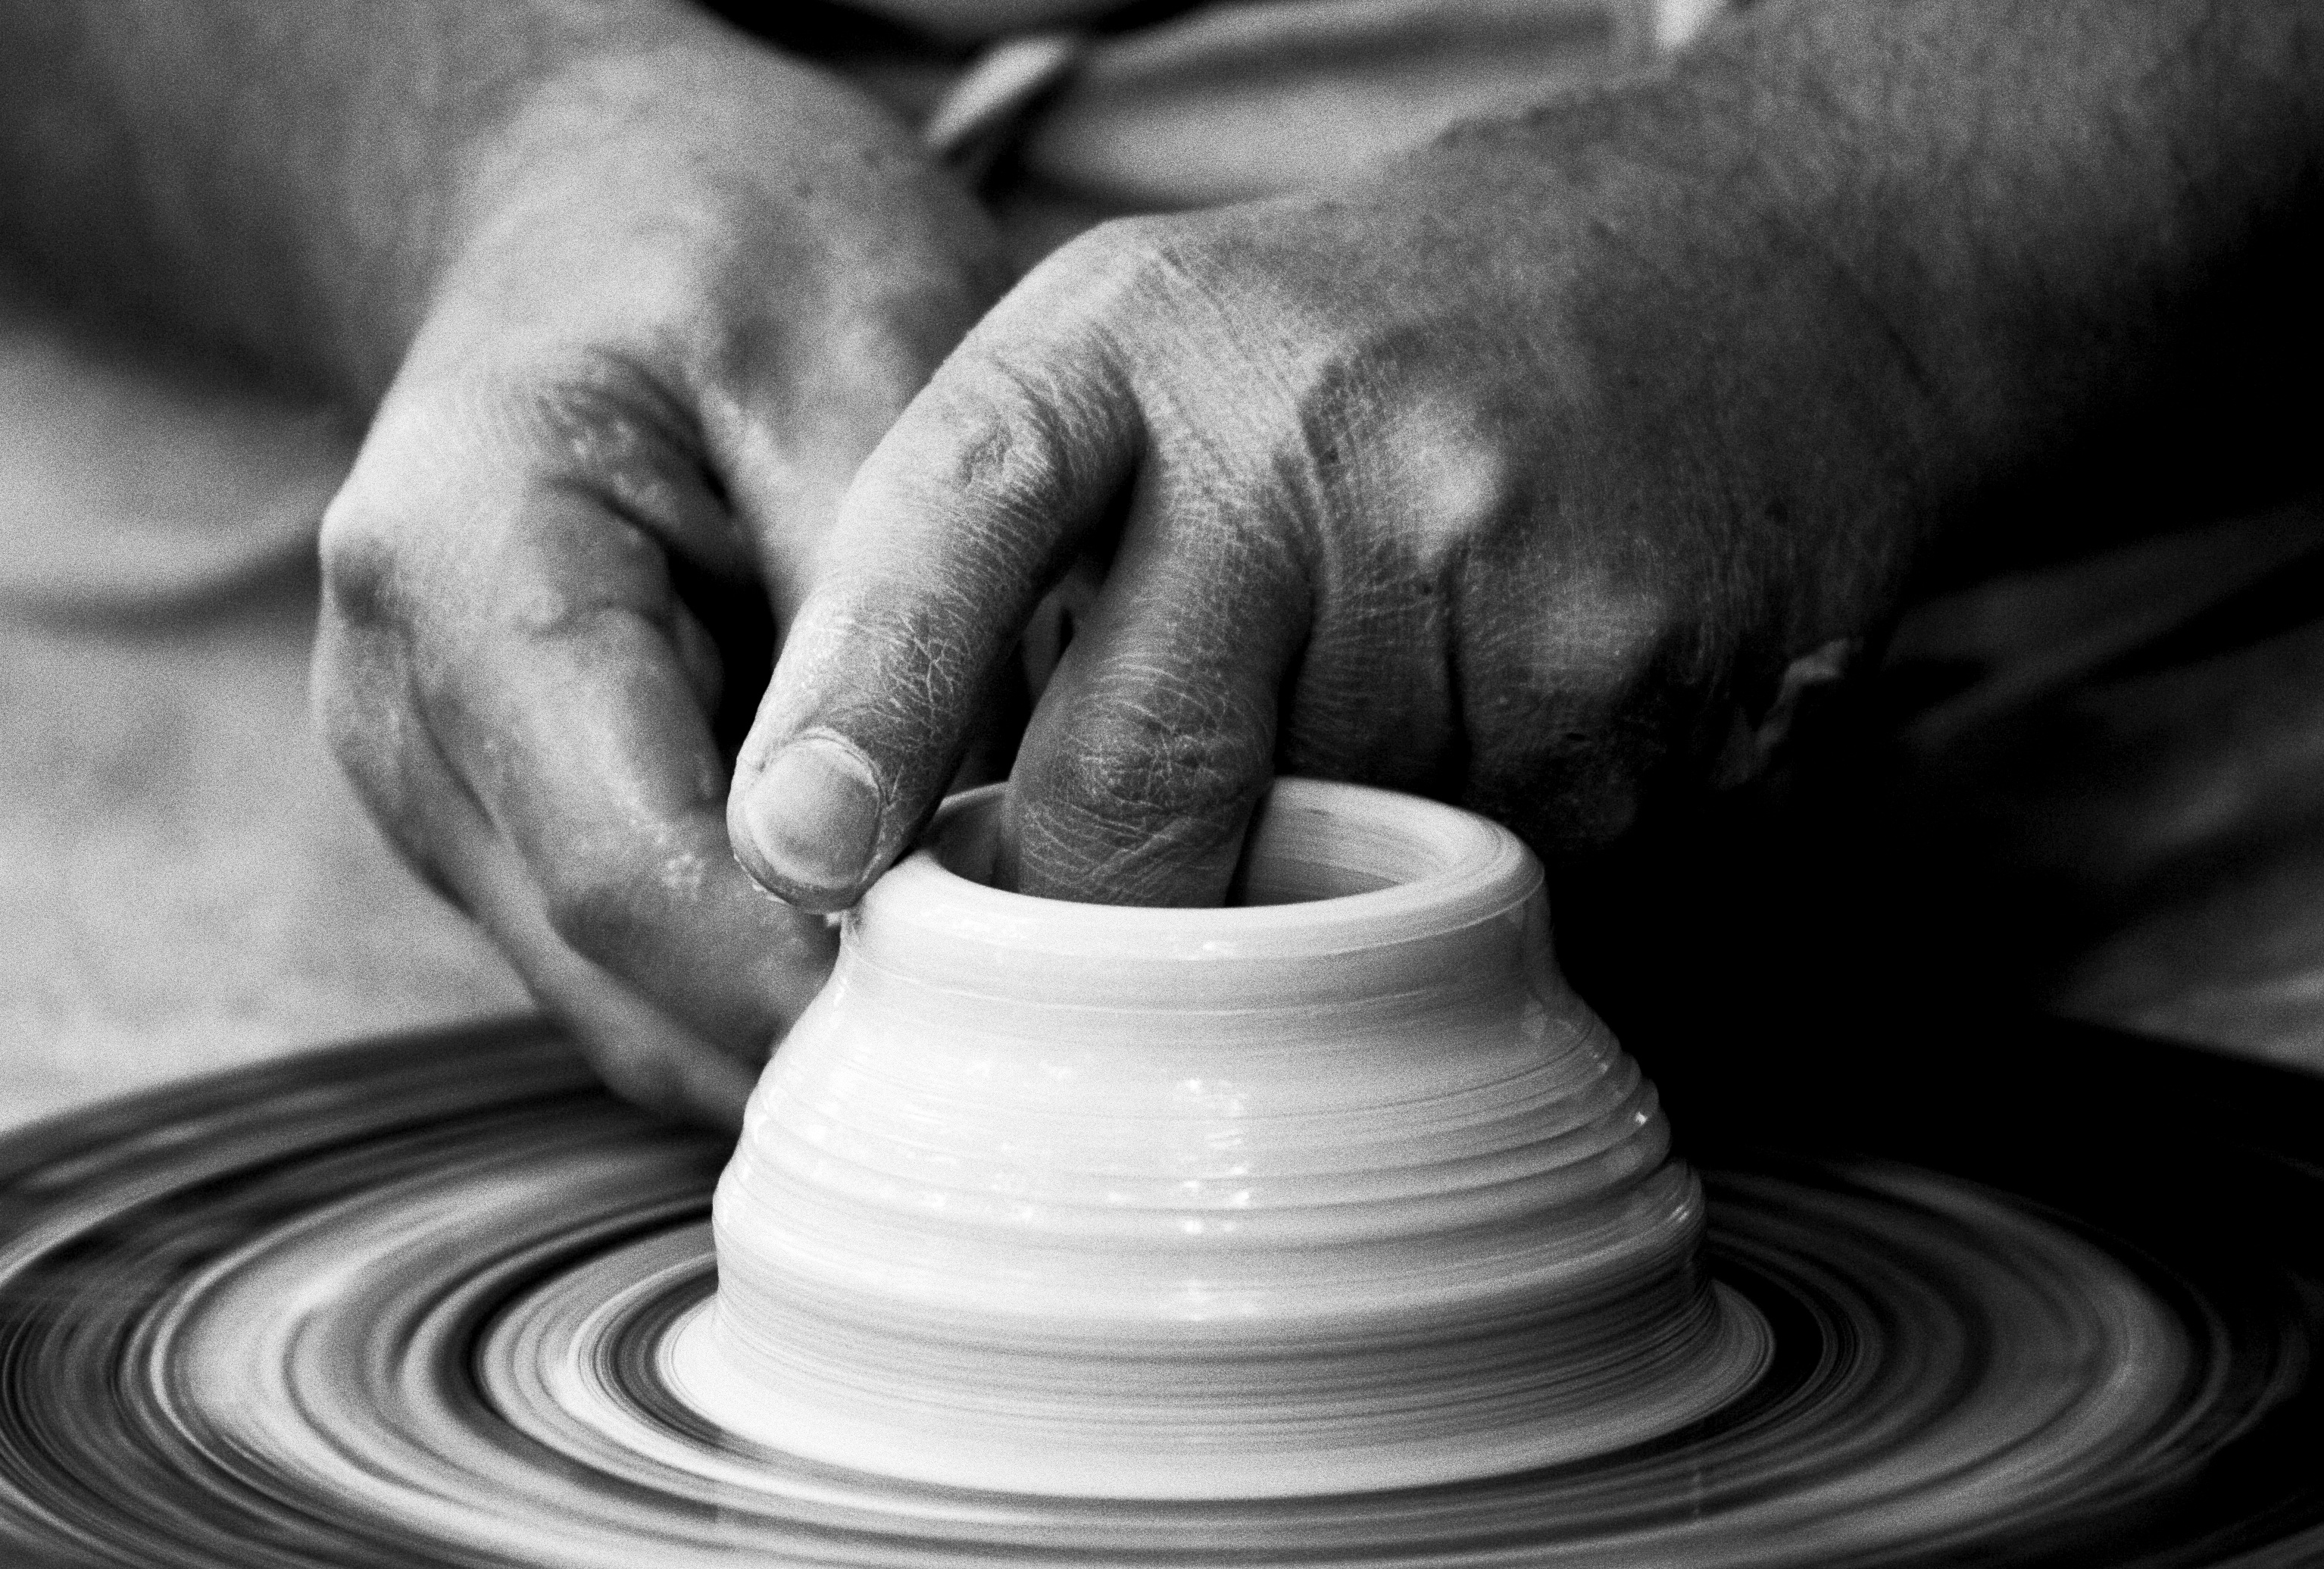
hand, black and white, photography, wheel, craft, monochrome, pottery, tire, circle, close up, art, hands, sound, hub, potter, monochrome photography, potter's wheel